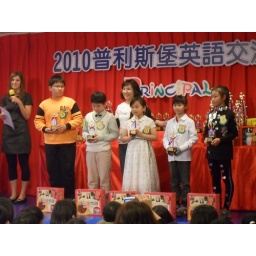
The girl in the white dress is Brian's student, Katherine.